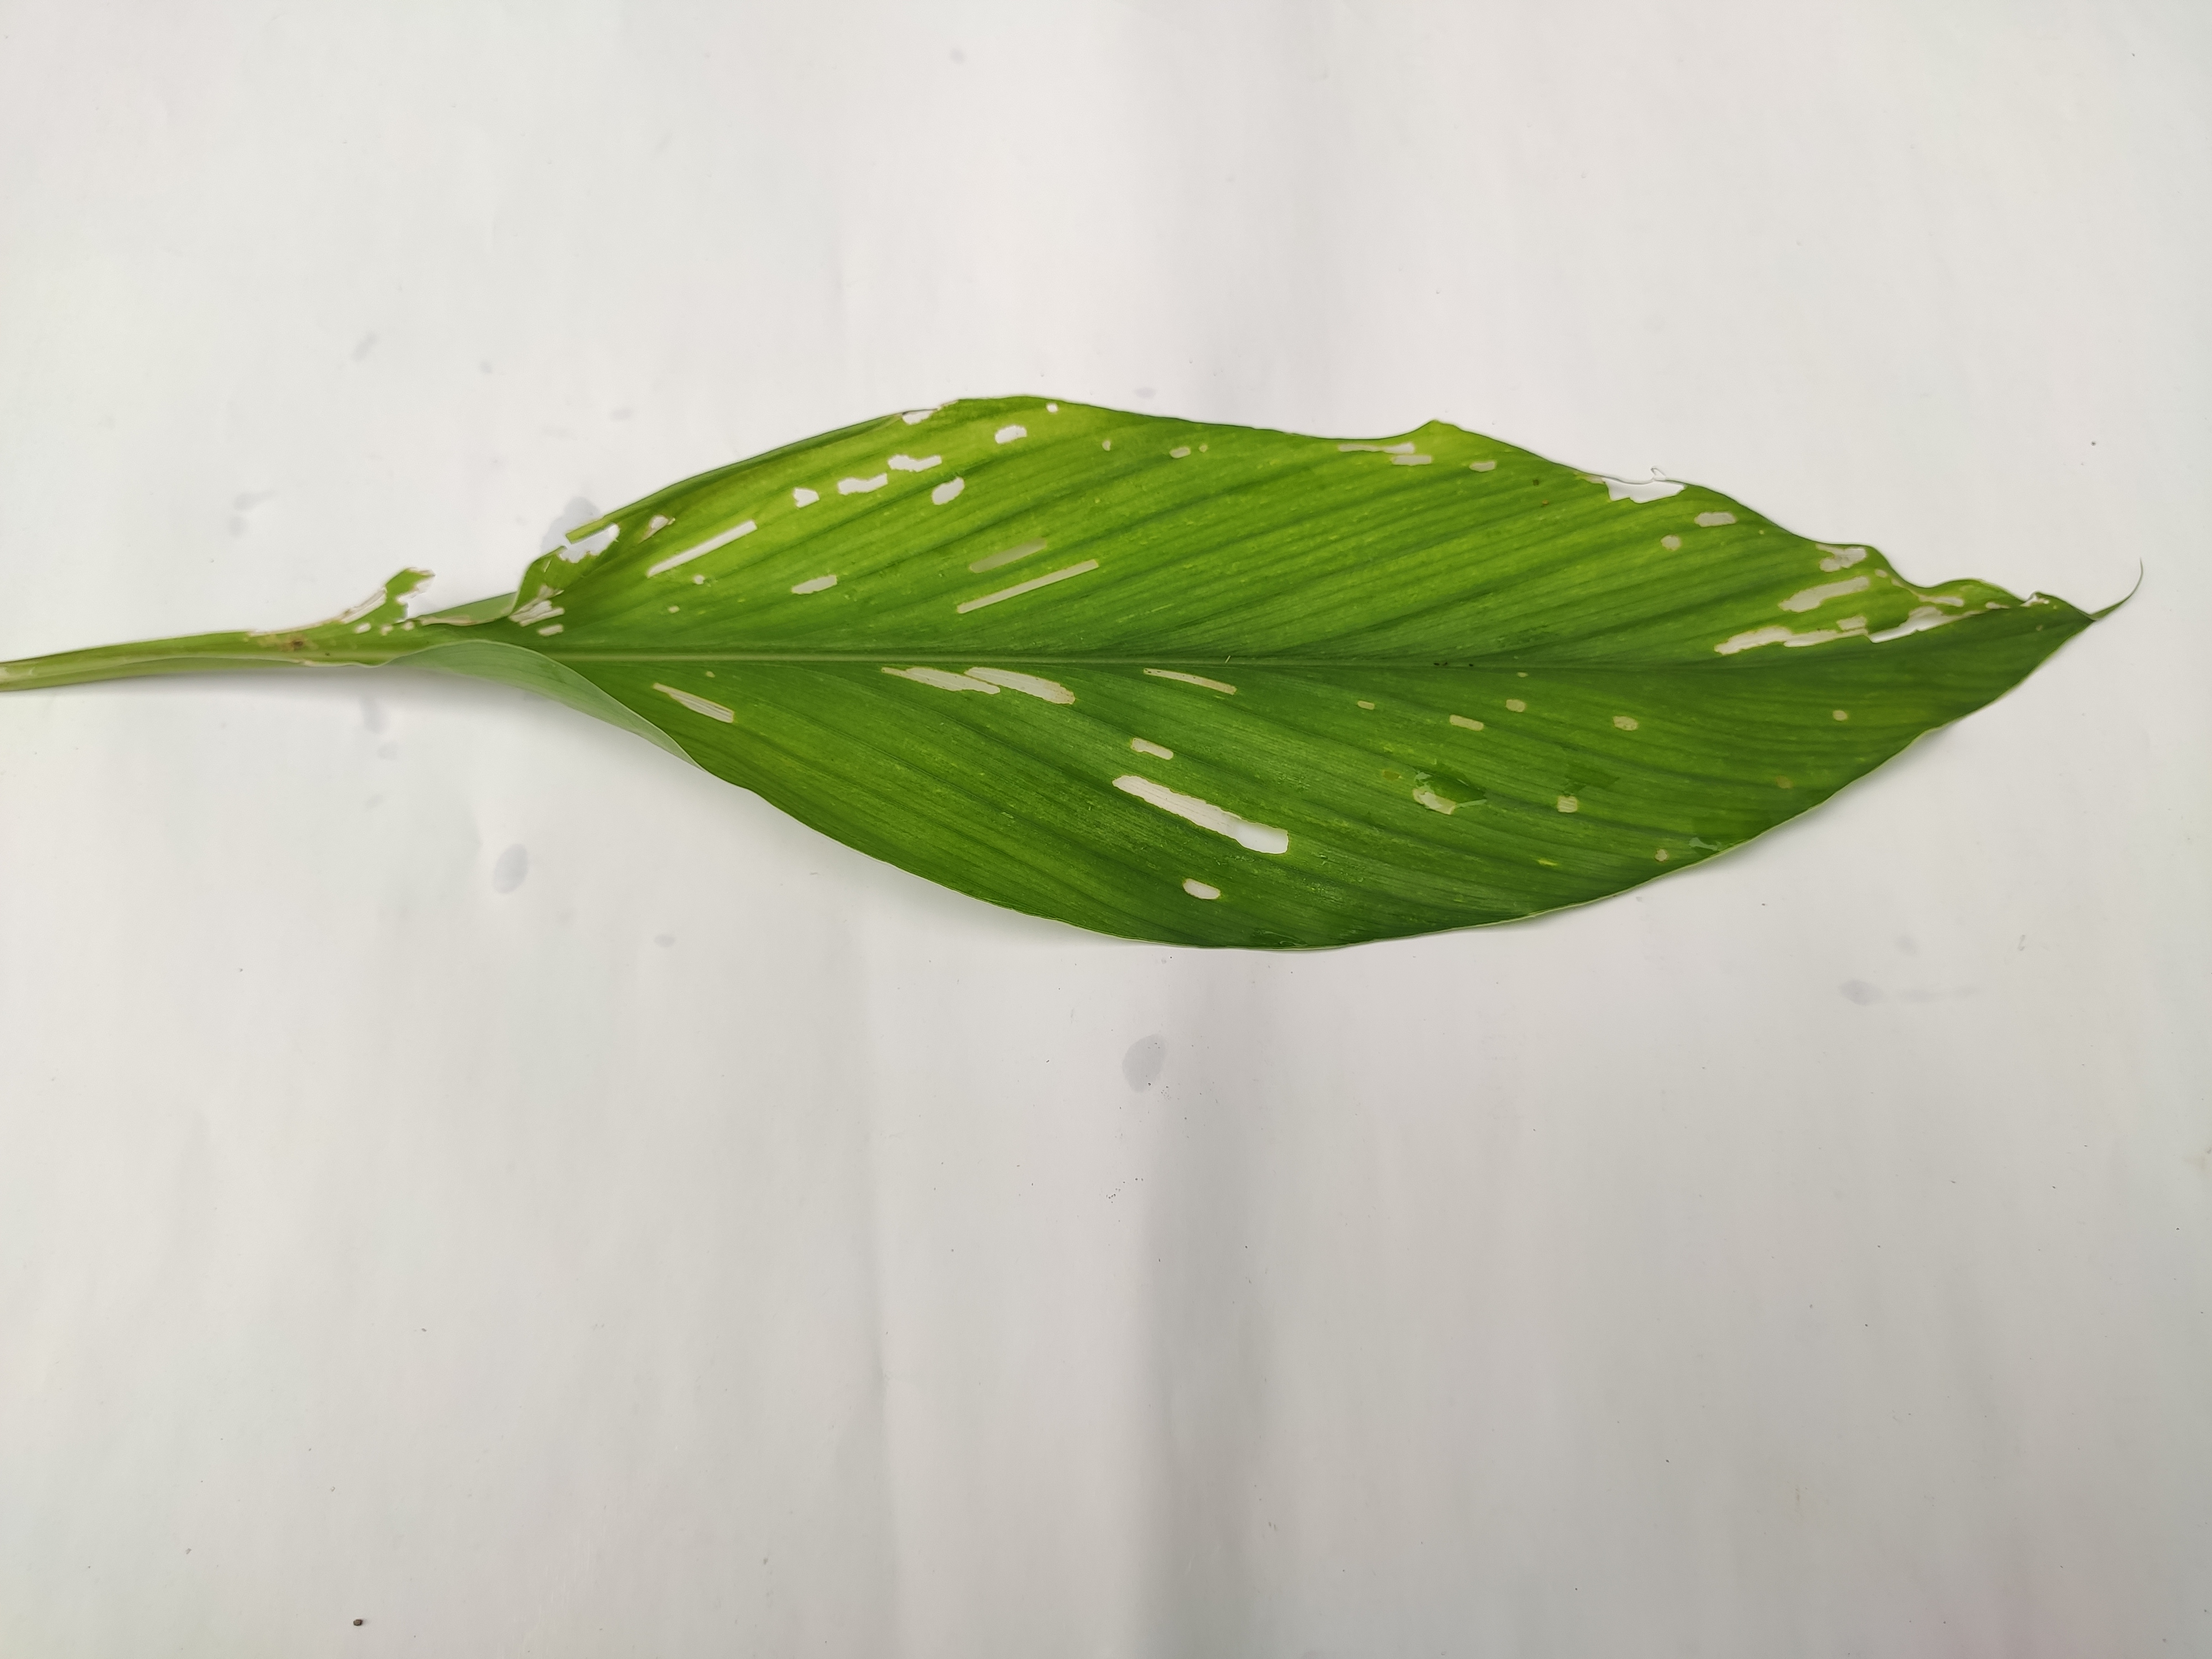
Label: Aphids_Disease